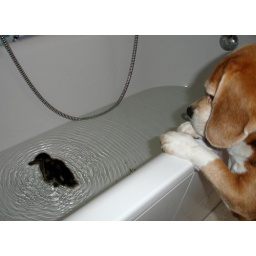
my little duck swimming in my tub